Rachel's Tomb

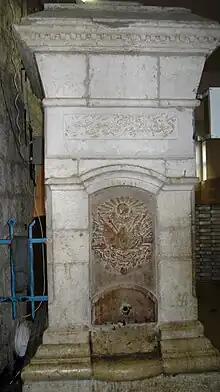
One of the two Sebils, containing the coat of arms of the Ottoman Empire (now partially defaced), in 2008. The Arabic inscription, which has since been covered up, is from verse 30 of chapter 21 of the Quran:

In 1327, Antony of Cremona referred to the cenotaph as "the most wonderful tomb that I shall ever see. I do not think that with 20 pairs of oxen it would be possible to extract or move one of its stones." A Jewish pilgrimage guide (before 1341) describes a large dome, open on all four sides, with ten stones "ten fingers long" topped by one "sixteen fingers long" (diagram left). Nicolas of Poggibonsi (1346–50) describes the grave, including the "twelve stones", as 7 feet high and enclosed by a rounded tomb with three gates.